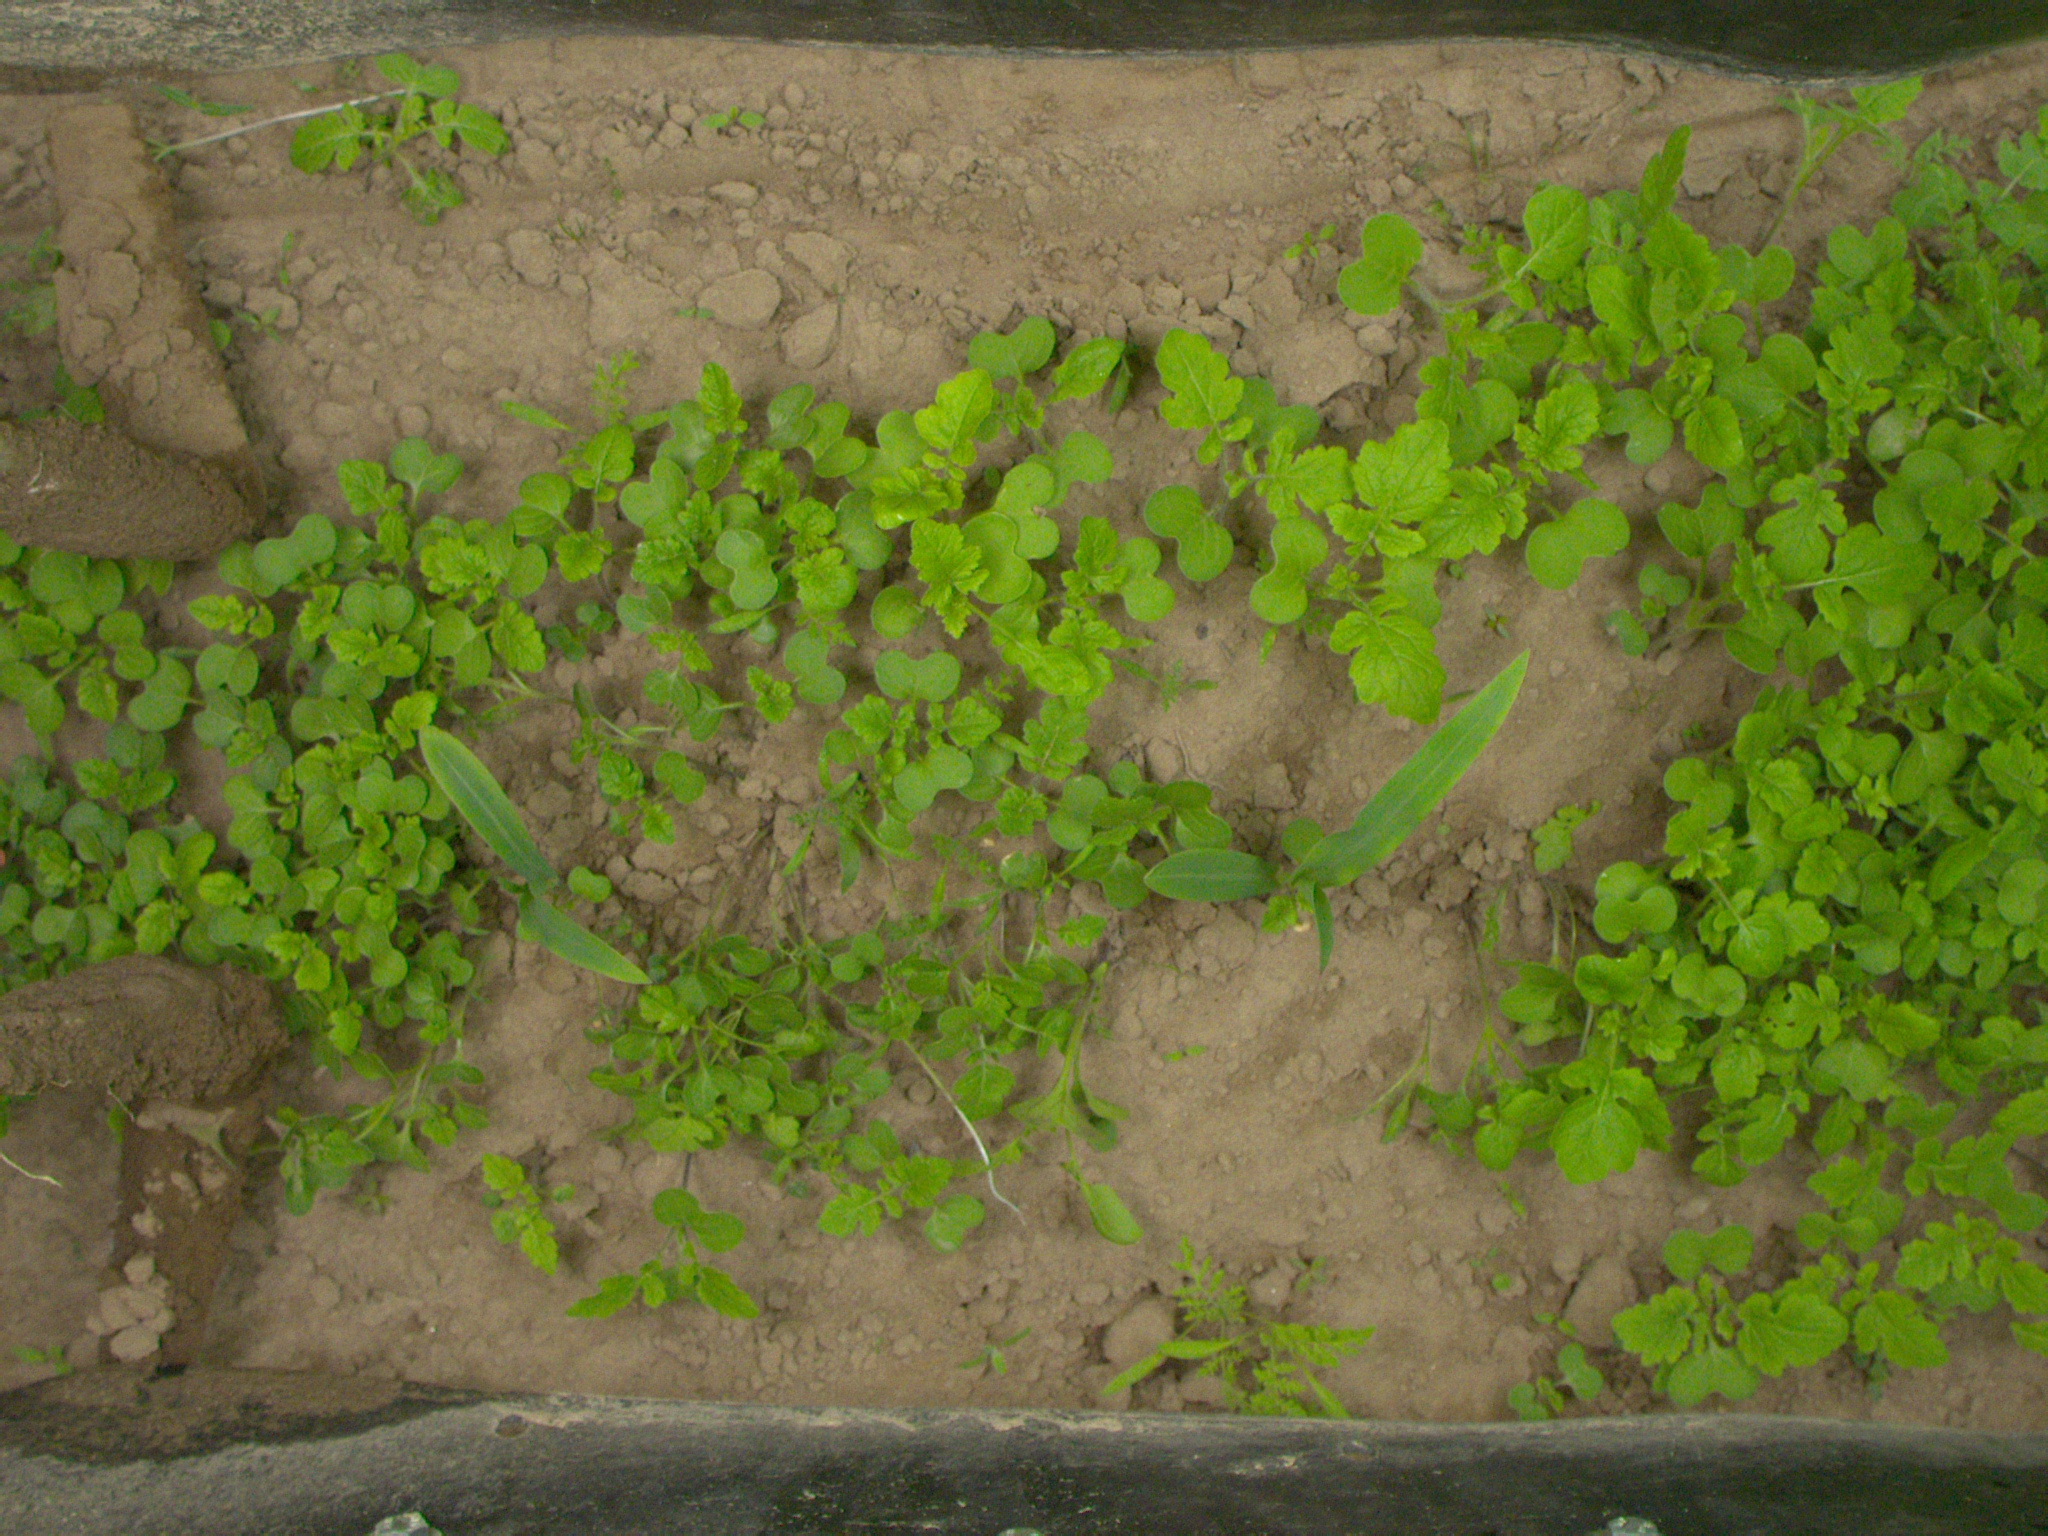
Crop: maize
Objects: maize, maize, stem_maize, stem_maize